Robert Howe (Continental Army officer)

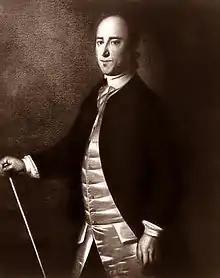
Christopher Gadsden, with whom Howe dueled in 1778, depicted in a prewar painting by Jeremiah Theus

On September 1, 1775, the Third North Carolina Provincial Congress appointed Howe to lead the newly created Second North Carolina Regiment of the Continental Army as its colonel. Initially, Howe headquartered his command in New Bern during the fall of 1775 and was charged by the Provincial Congress with protecting the northern half of North Carolina up to the border with Virginia. At the time, British forces under the command of John Murray, 4th Earl of Dunmore, the last Royal Governor of the Colony of Virginia, were ravaging the tidewater region of Virginia. Howe, of his own initiative, brought his North Carolina troops into Virginia, arriving shortly after the Battle of Great Bridge. Howe then directed the occupation of Norfolk, Virginia, which had recently been abandoned by Loyalist forces, and assumed command of the various North Carolina and Virginia units there. The region around Norfolk was being occupied by Loyalist militia units under Dunmore's command.